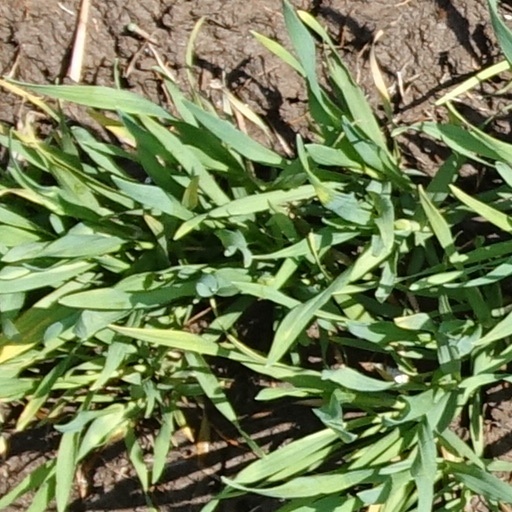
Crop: wheat